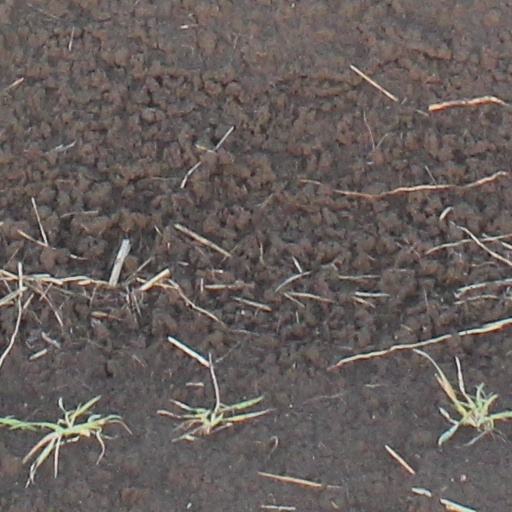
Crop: wheat